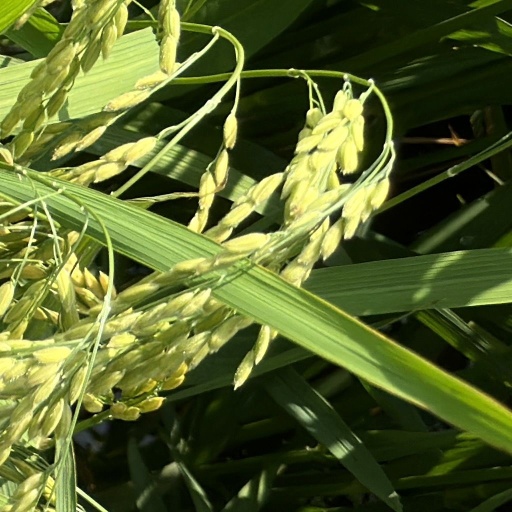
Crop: rice